Nediyiruppu

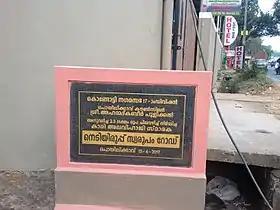

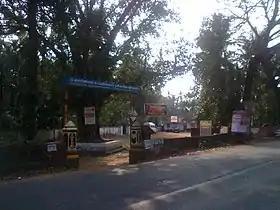

Nediyiruppu village connects to other parts of India through Feroke town on the west and Nilambur town on the east. National Highway 66 passes through Musliyarangadi, connecting to Goa and Mumbai, to the north, and to Cochin and Trivandrum, to the south. State Highway 28 starts at Nilambur and connects to Ooty, Mysore, and Bangalore through state highways 12, 29, and 181.